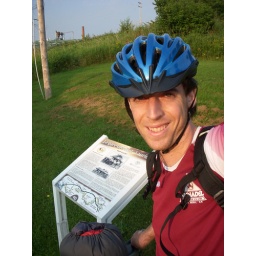
...as darkness descends on Mont Laurier he sets out with tent and sleeping bag strapped in tow